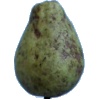
Label: pear_stone